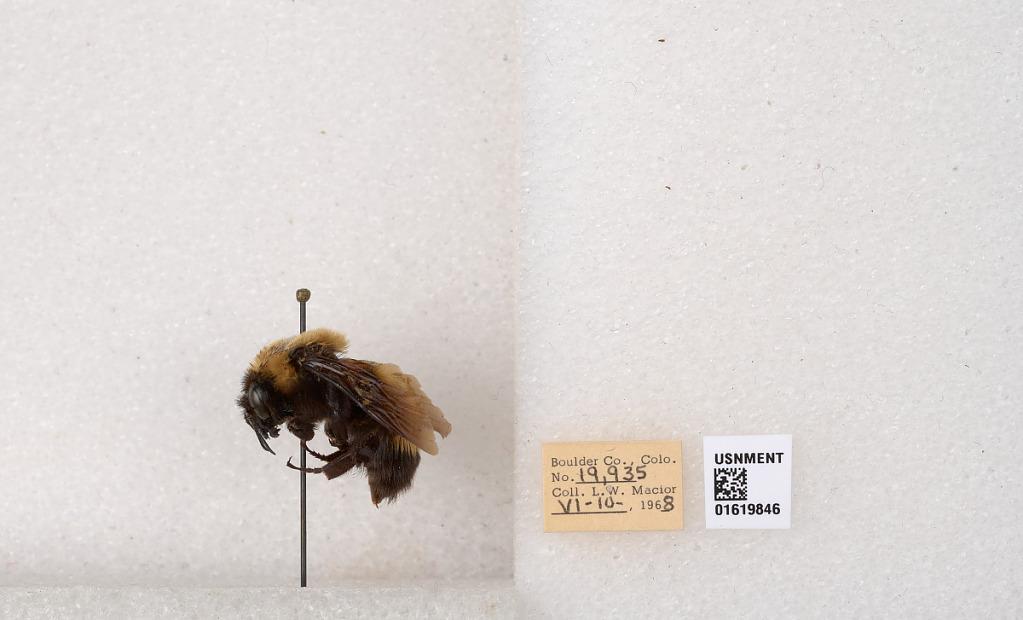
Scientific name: Bombus (Bombus) nevadensis Cresson